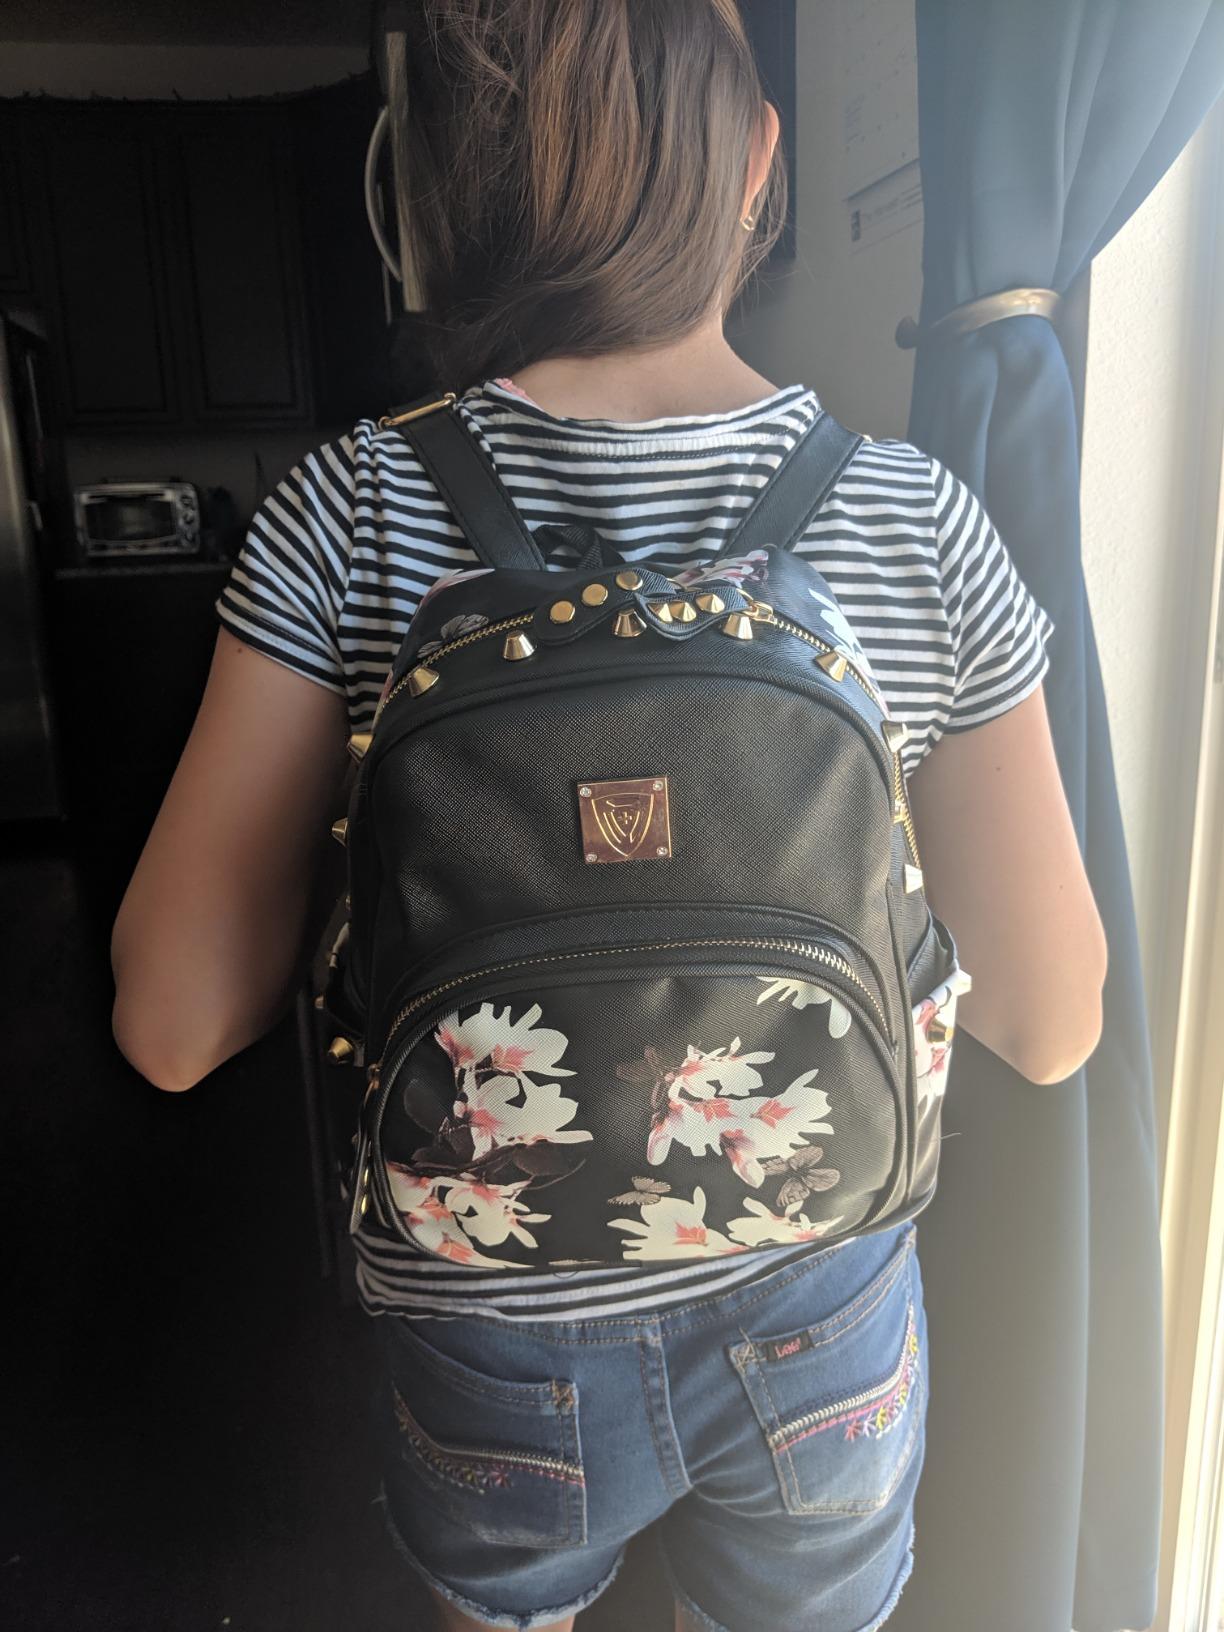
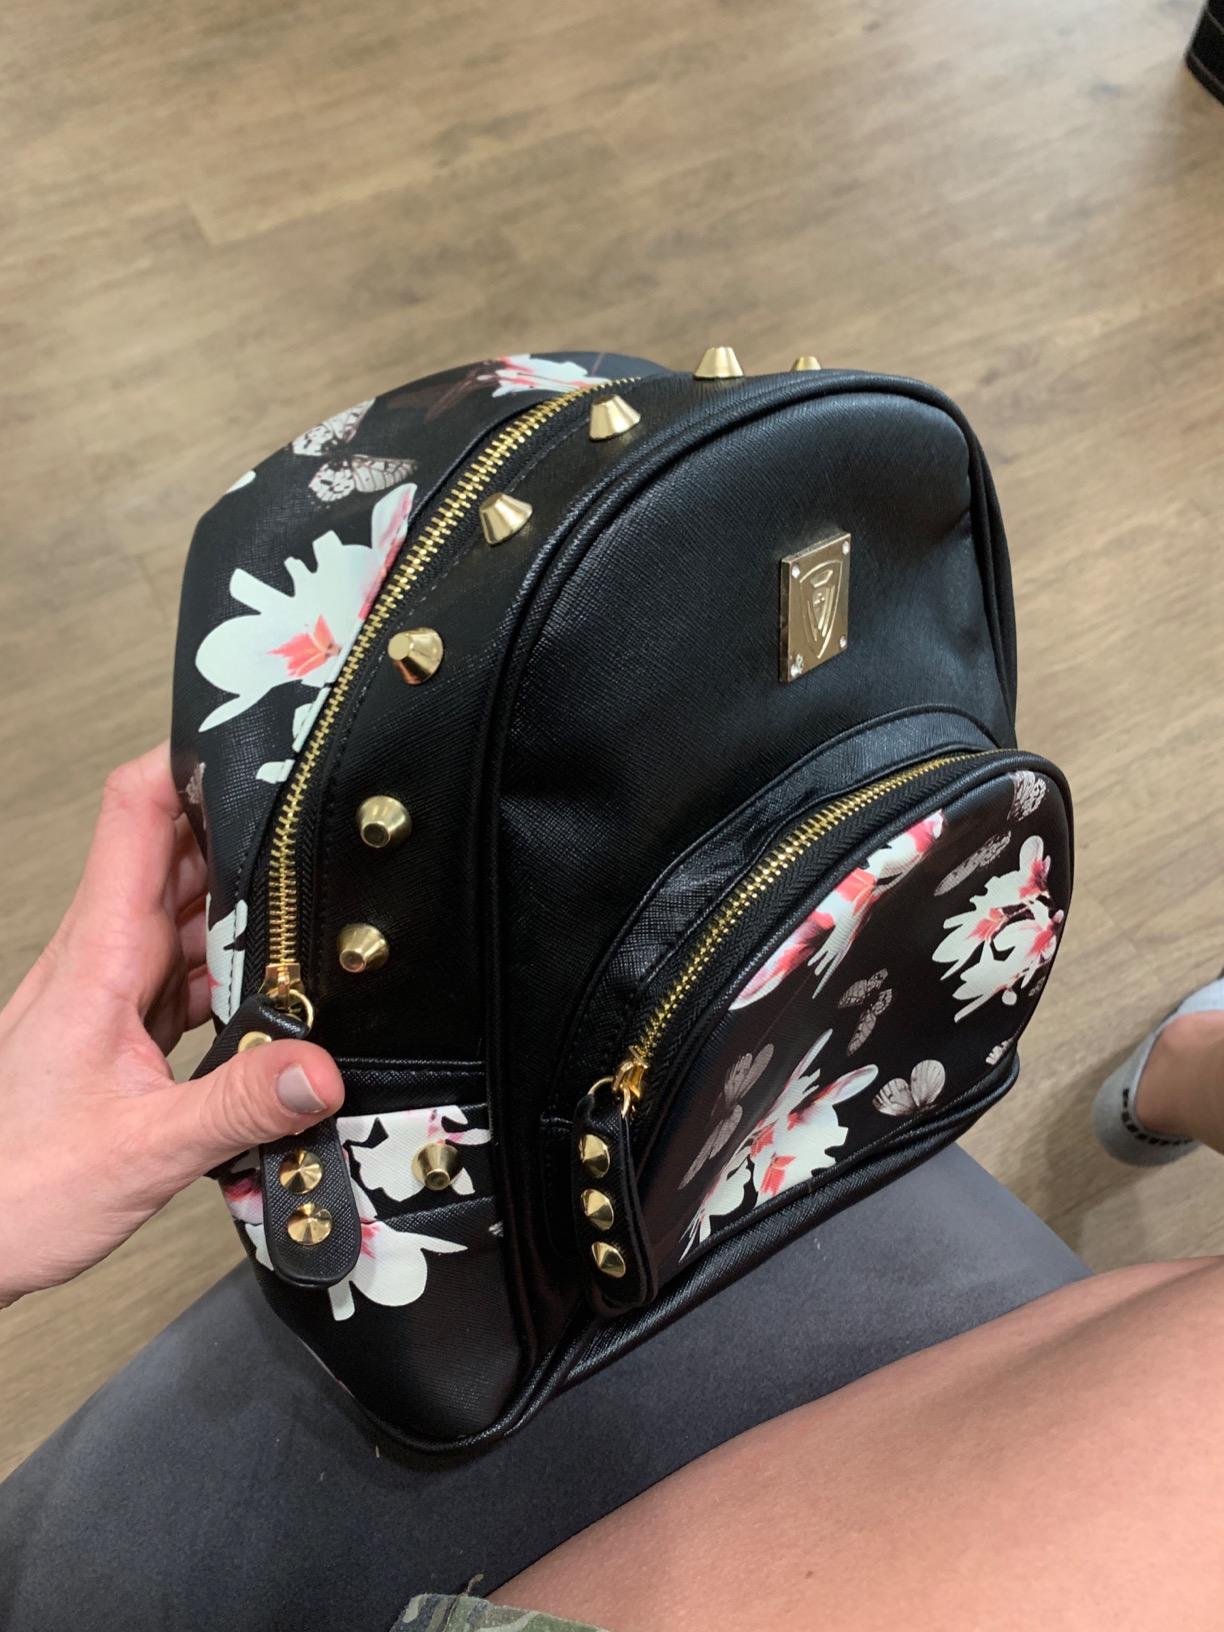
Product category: accessories_handbag
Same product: yes